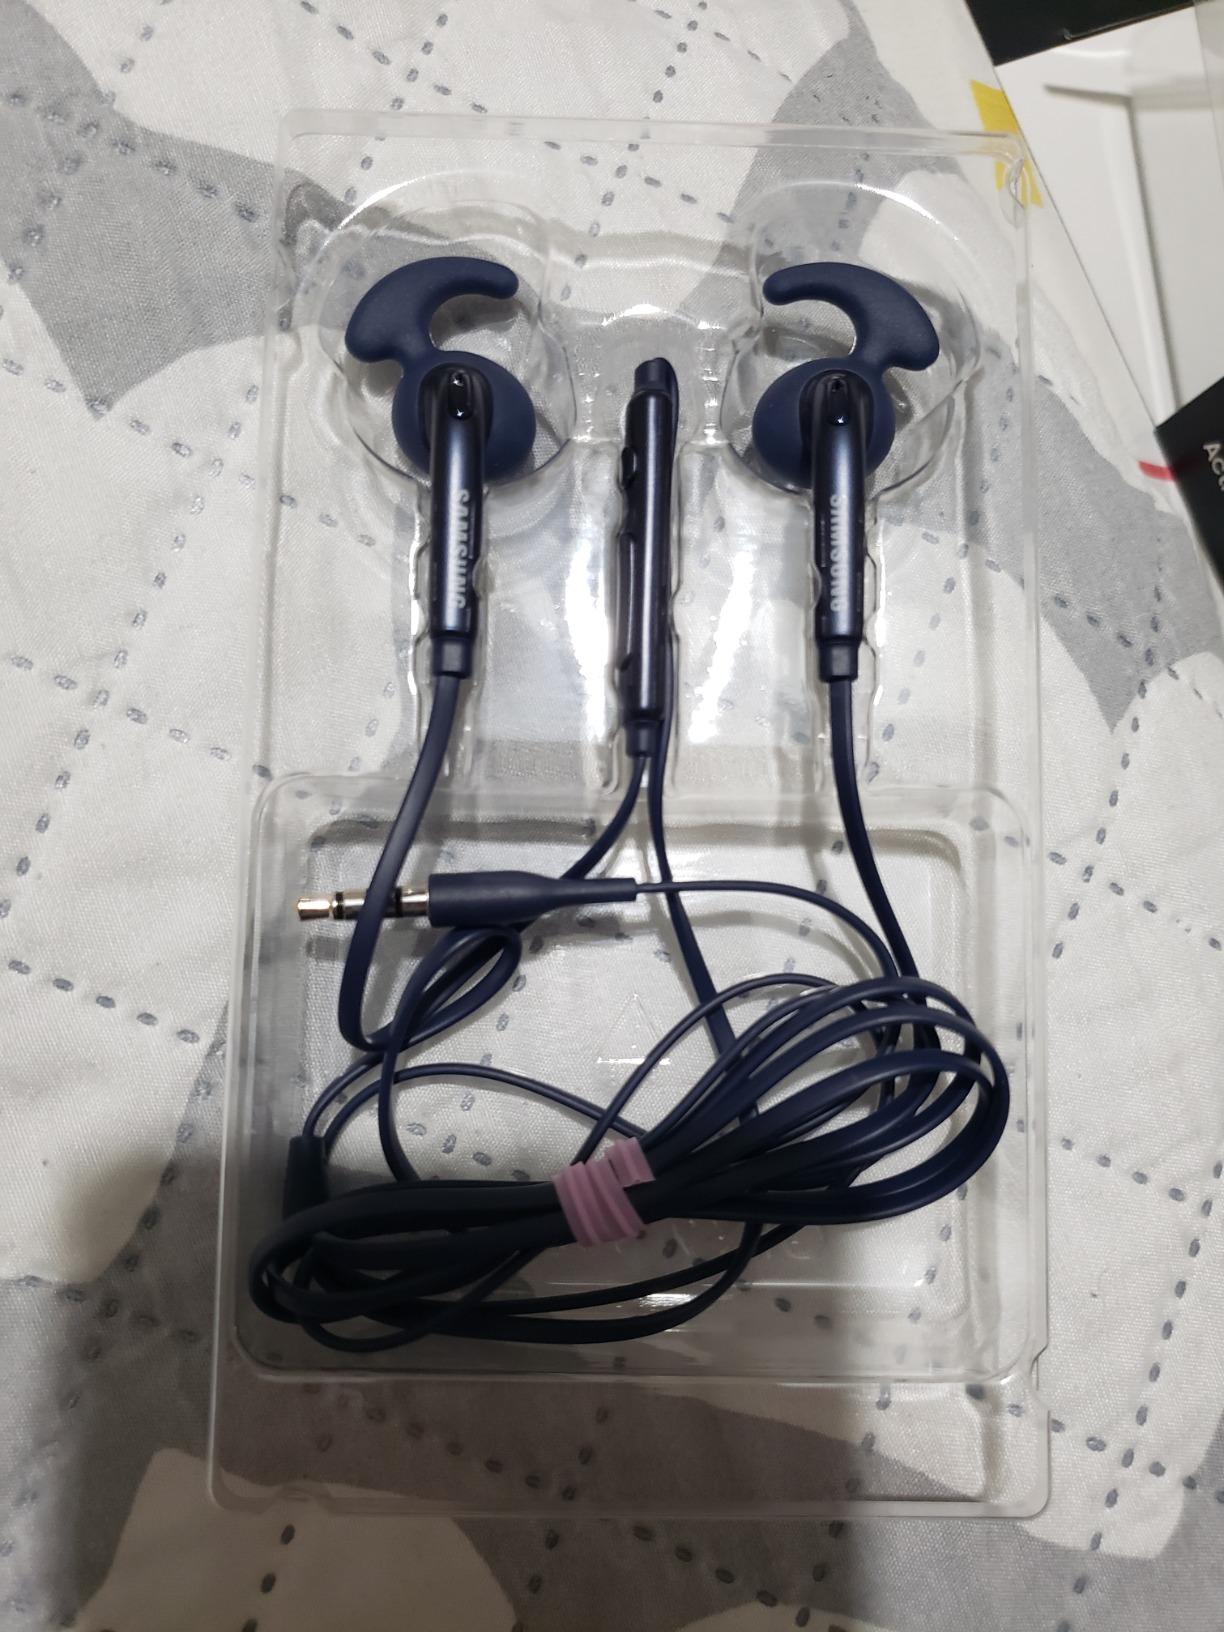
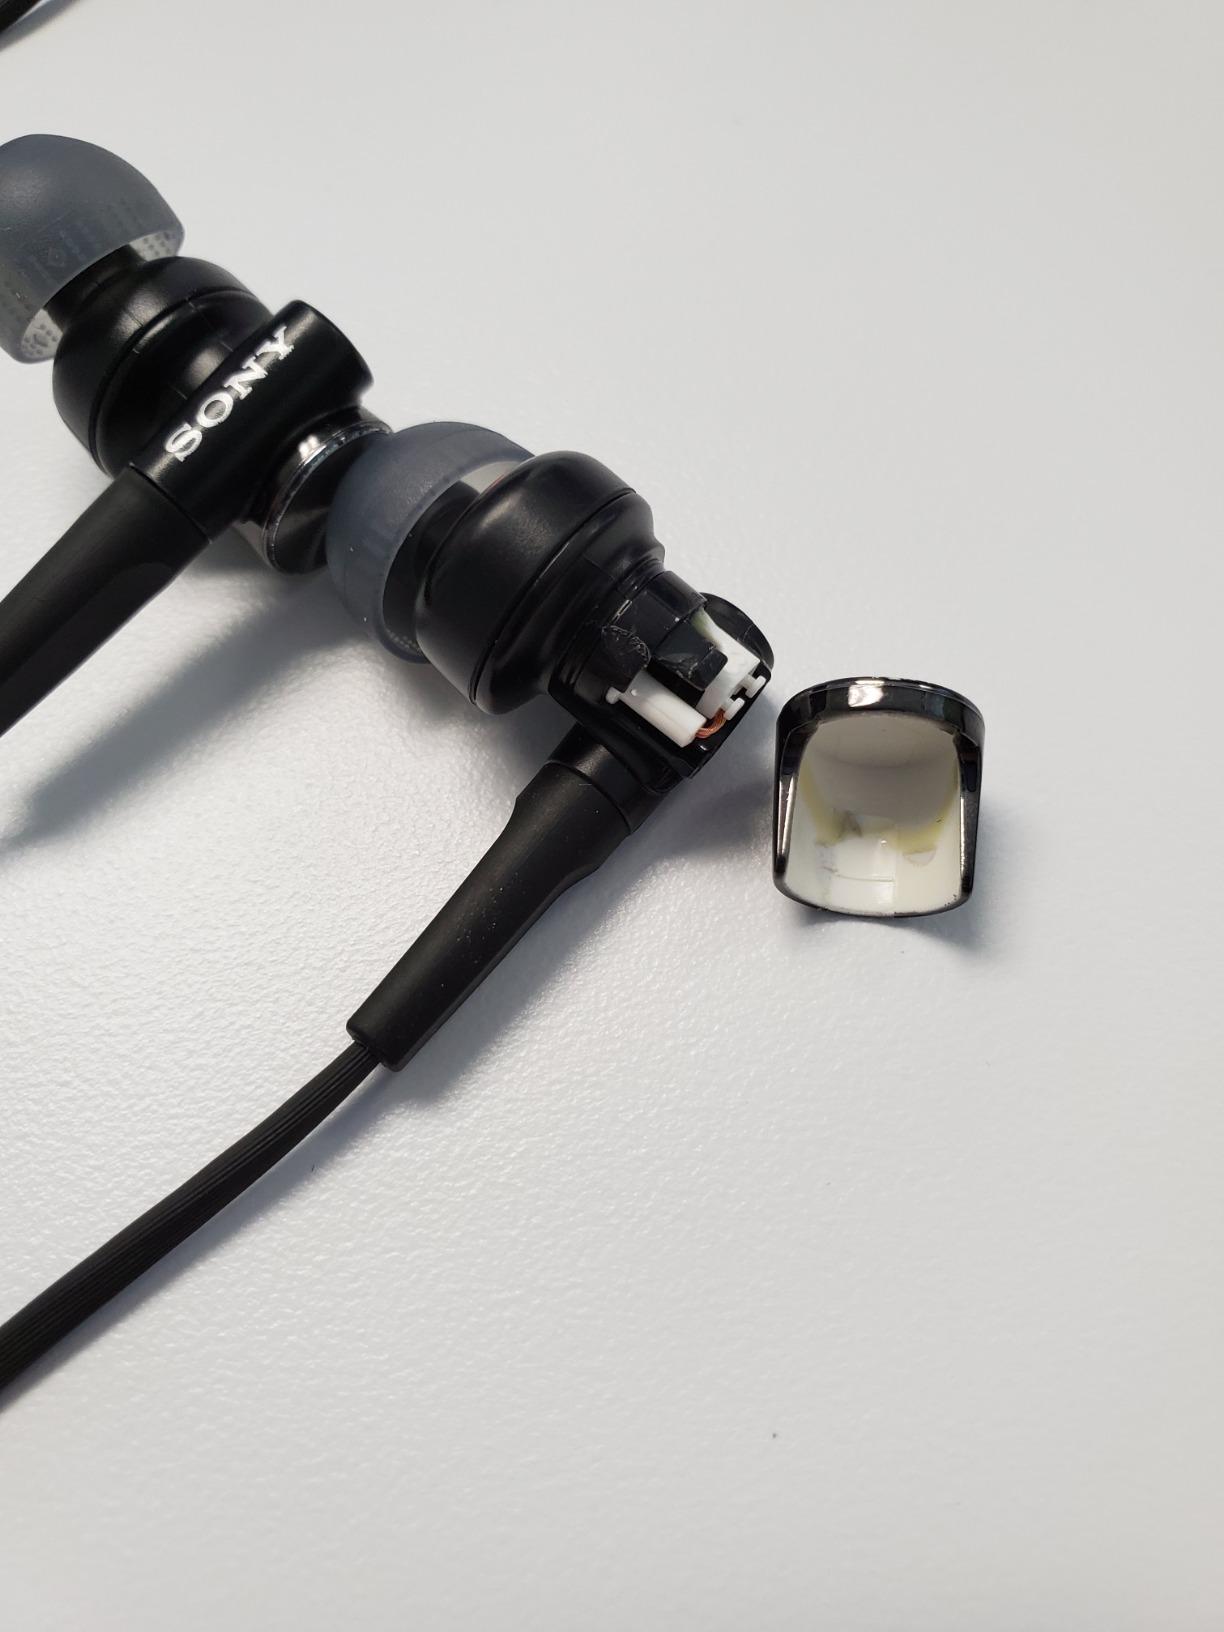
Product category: headphones
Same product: no